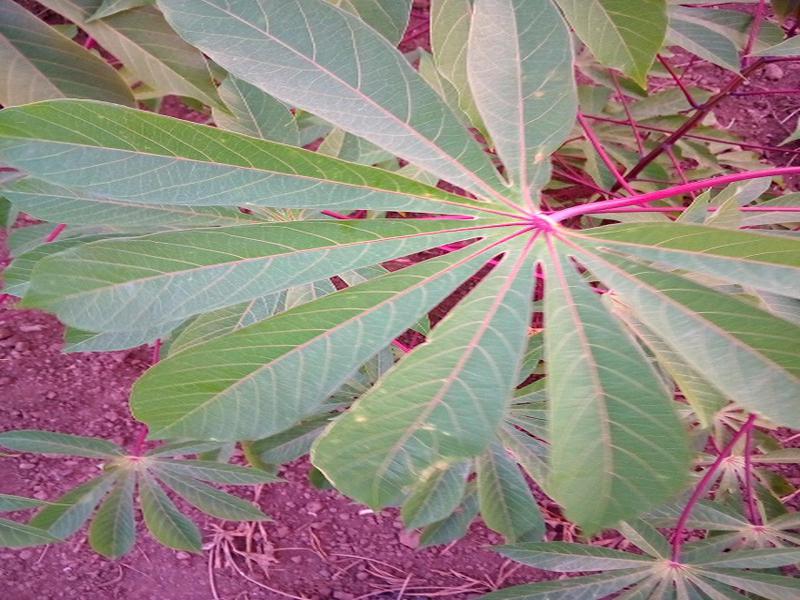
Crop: cassava
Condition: healthy